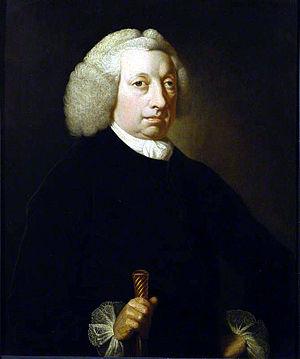
John Huxham, est un médecin anglais notable pour ses publications sur plusieurs maladies, notamment la grippe.